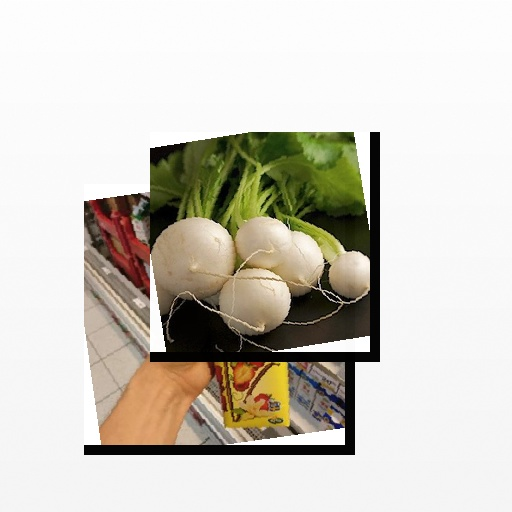
Food items: turnip, strawberry_yogurt